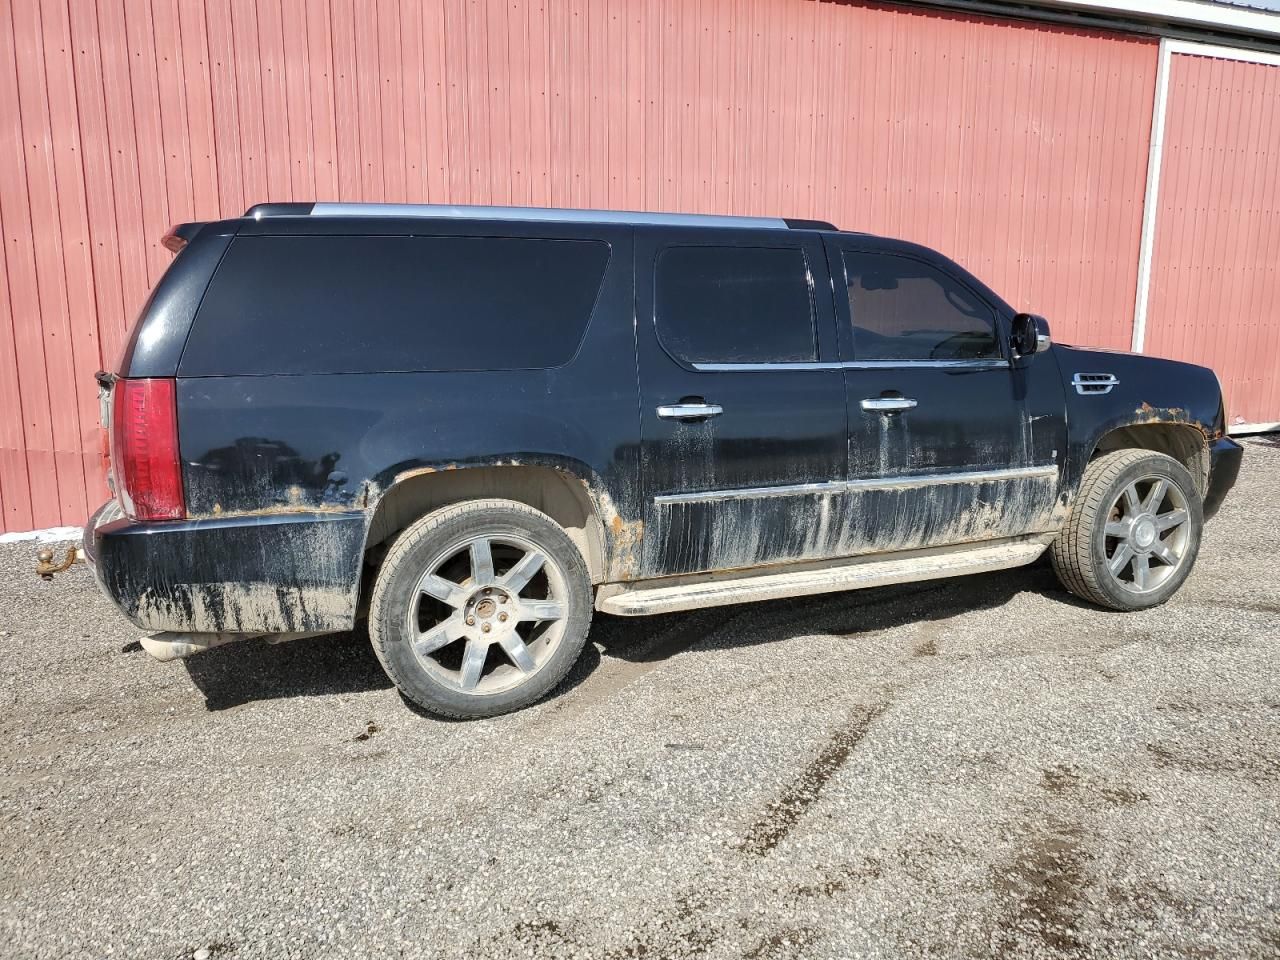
Aucun dommage détecté.
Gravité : aucun